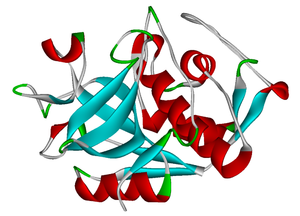
Les cathepsines sont une famille de protéines jouant le rôle de protéase.